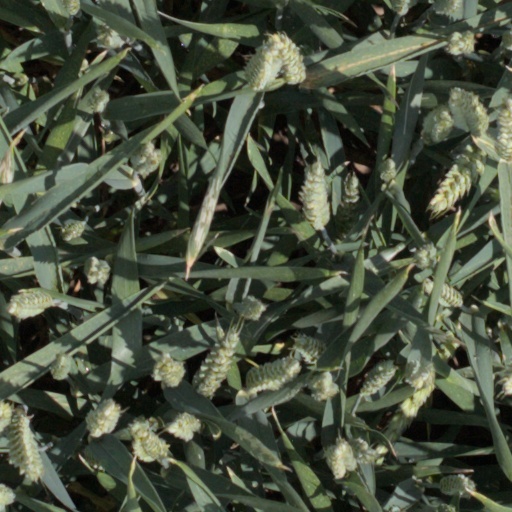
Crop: wheat